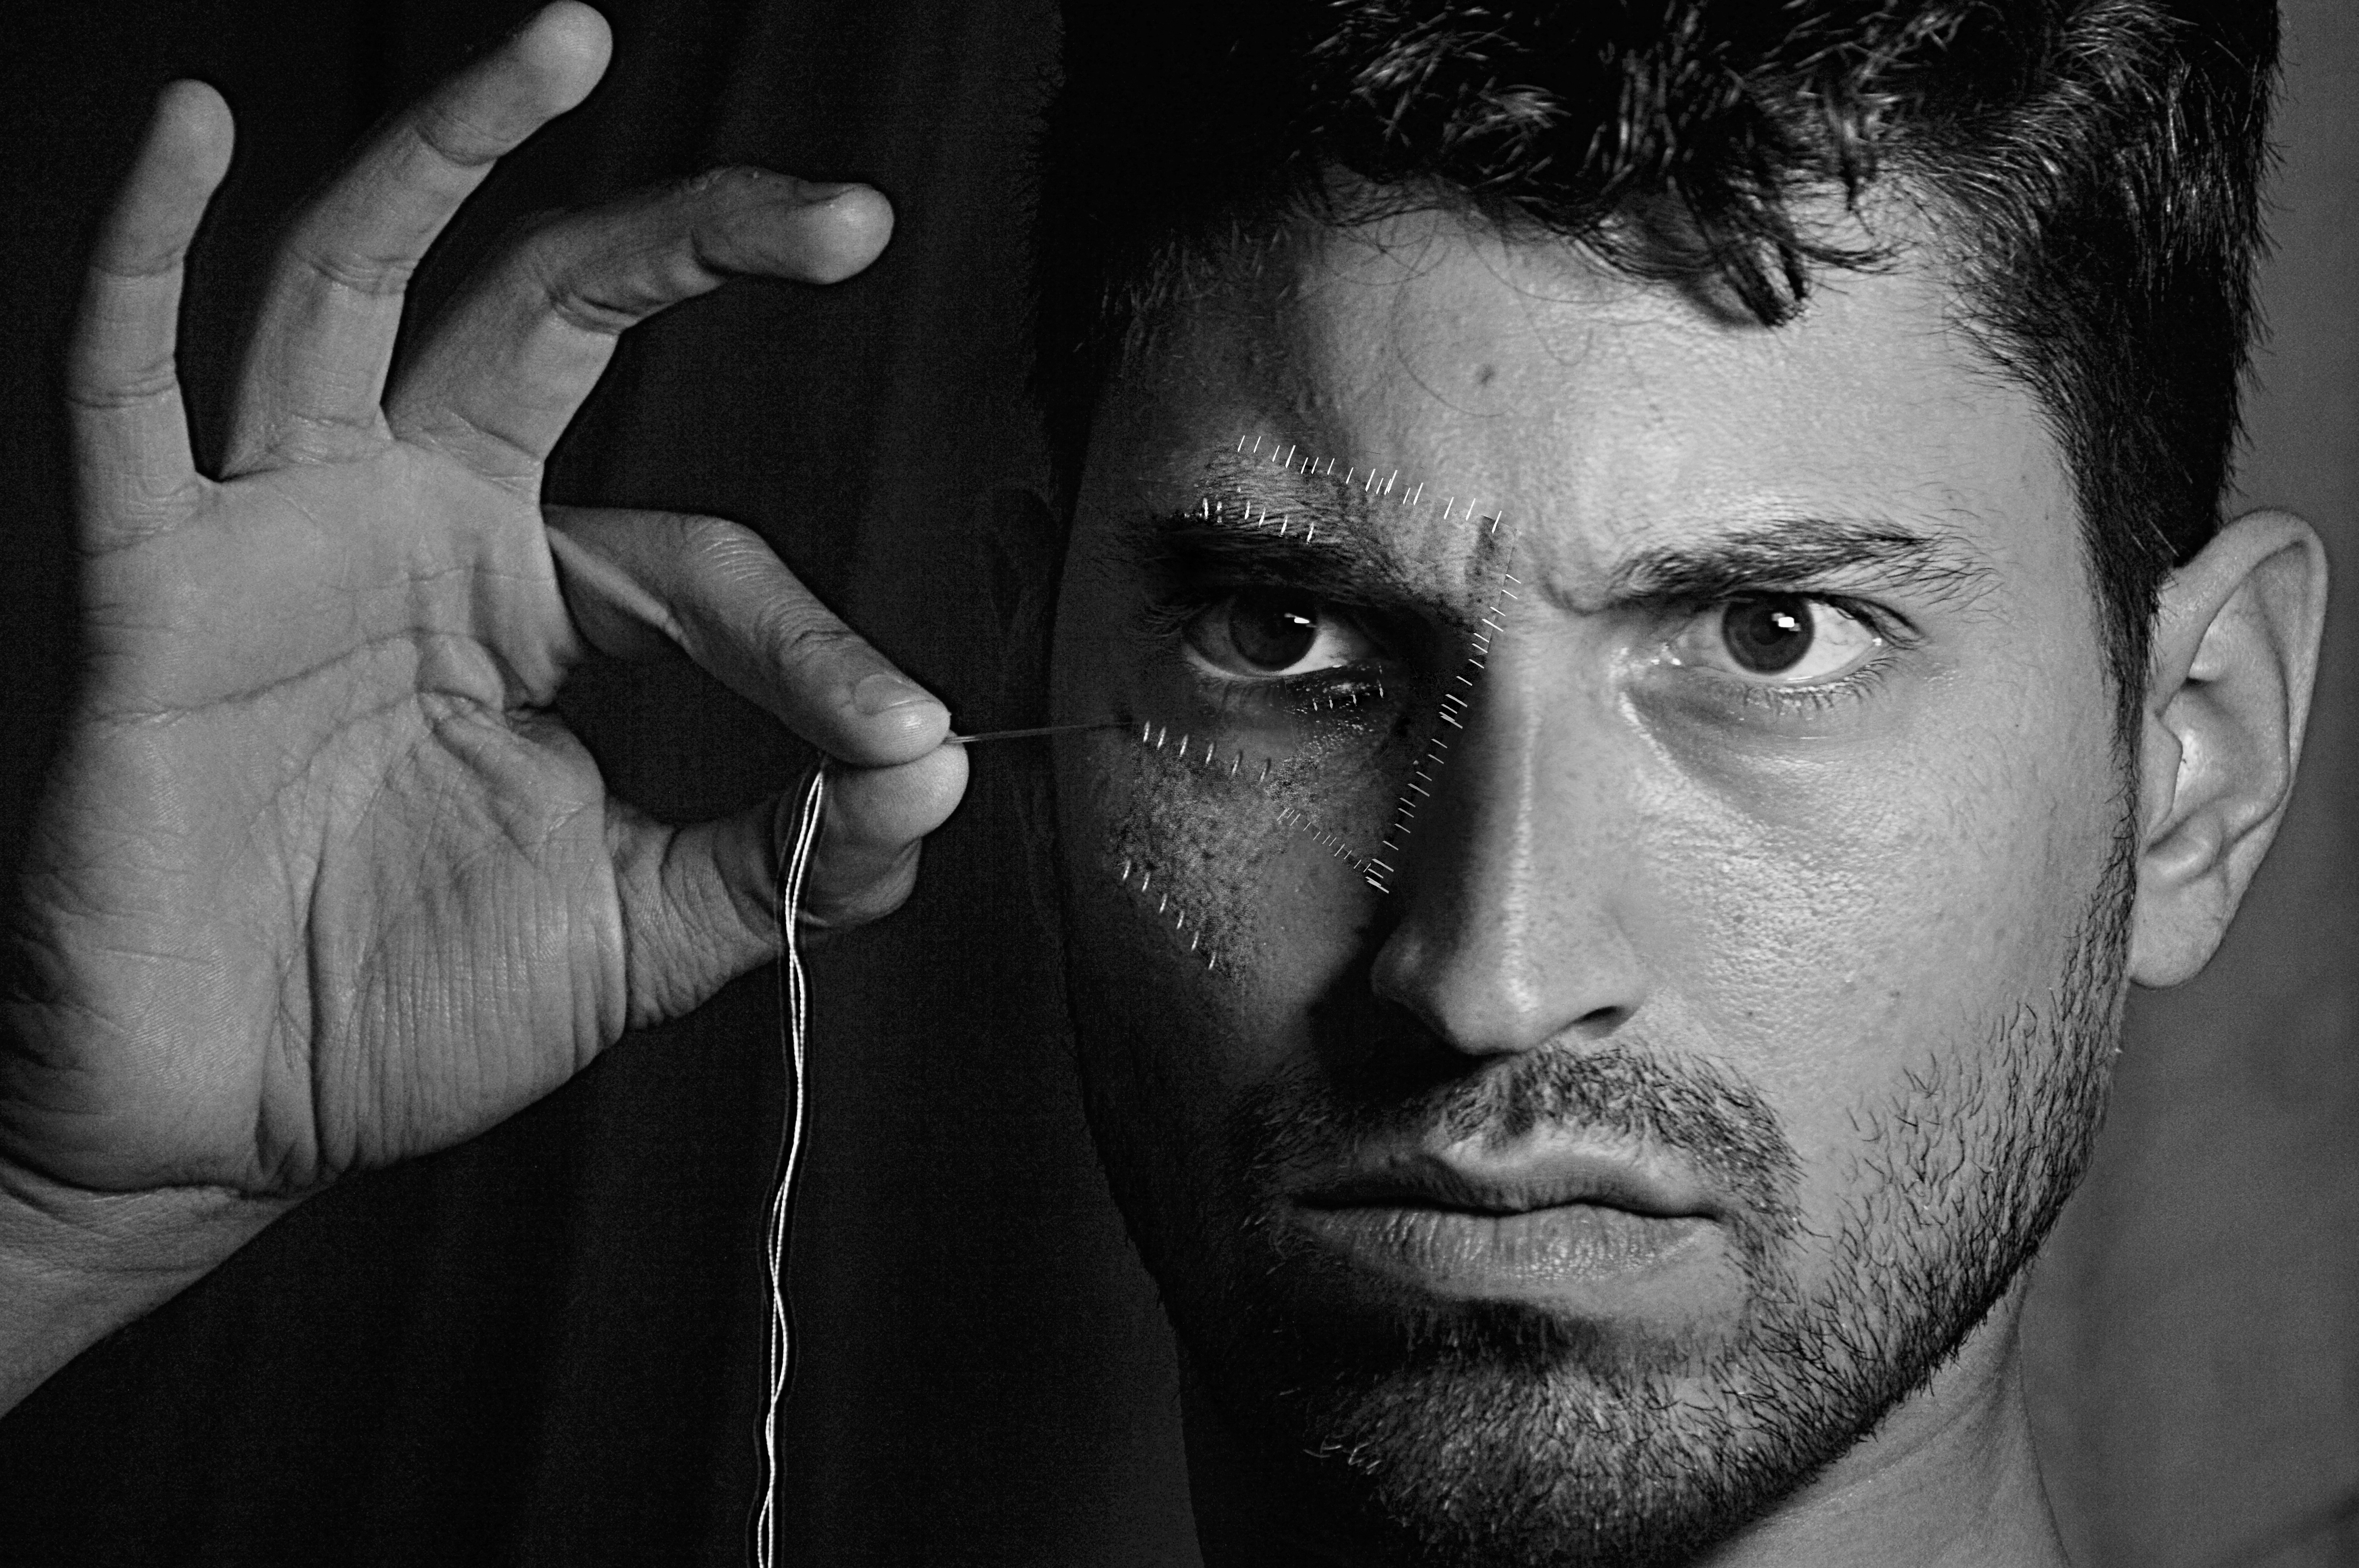
man, person, needle, black and white, white, photography, wire, male, portrait, darkness, black, monochrome, face, head, couture, monochrome photography, film noir